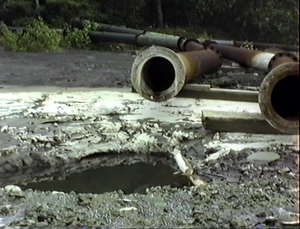
Bitteres aus Bitterfeld. Eine Bestandsaufnahme, usuellement abrégé en Bitteres aus Bitterfeld, est le titre d'un film documentaire tourné illégalement en RDA en 1988. Il présente l'étendue de la pollution environnementale dans la région industrielle entourant Bitterfeld, marquée par l'industrie chimique. Cette tentative d'établir une opposition était un projet commun des opposants du réseau vert écologique Arche de Berlin-Est, de défenseurs locaux de l'environnement, et de réalisateurs de films de Berlin-Ouest.